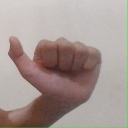
अक्षर: त